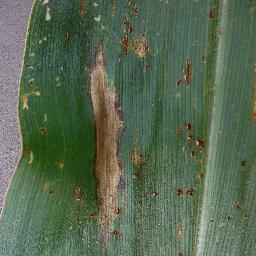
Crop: corn
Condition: (maize)_northern_blight